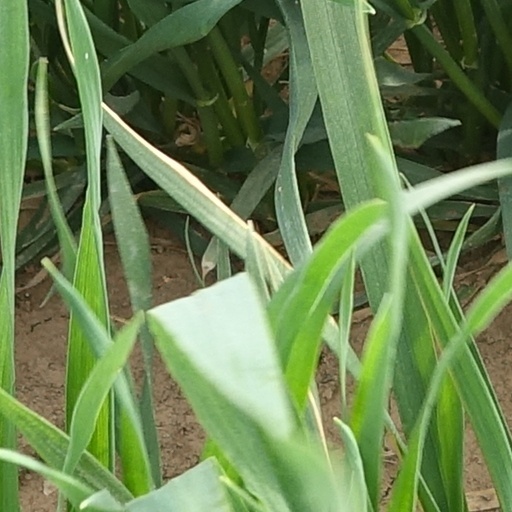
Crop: wheat